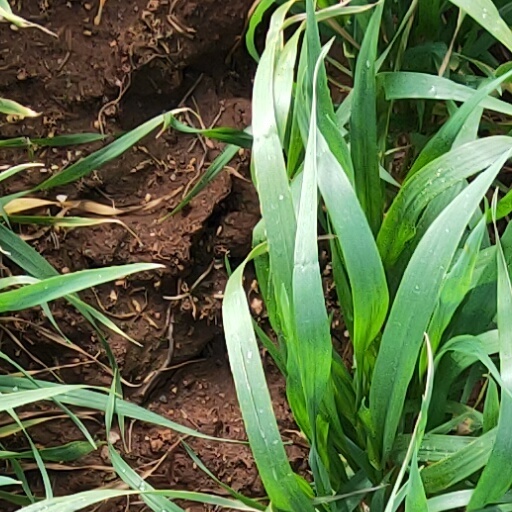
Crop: wheat